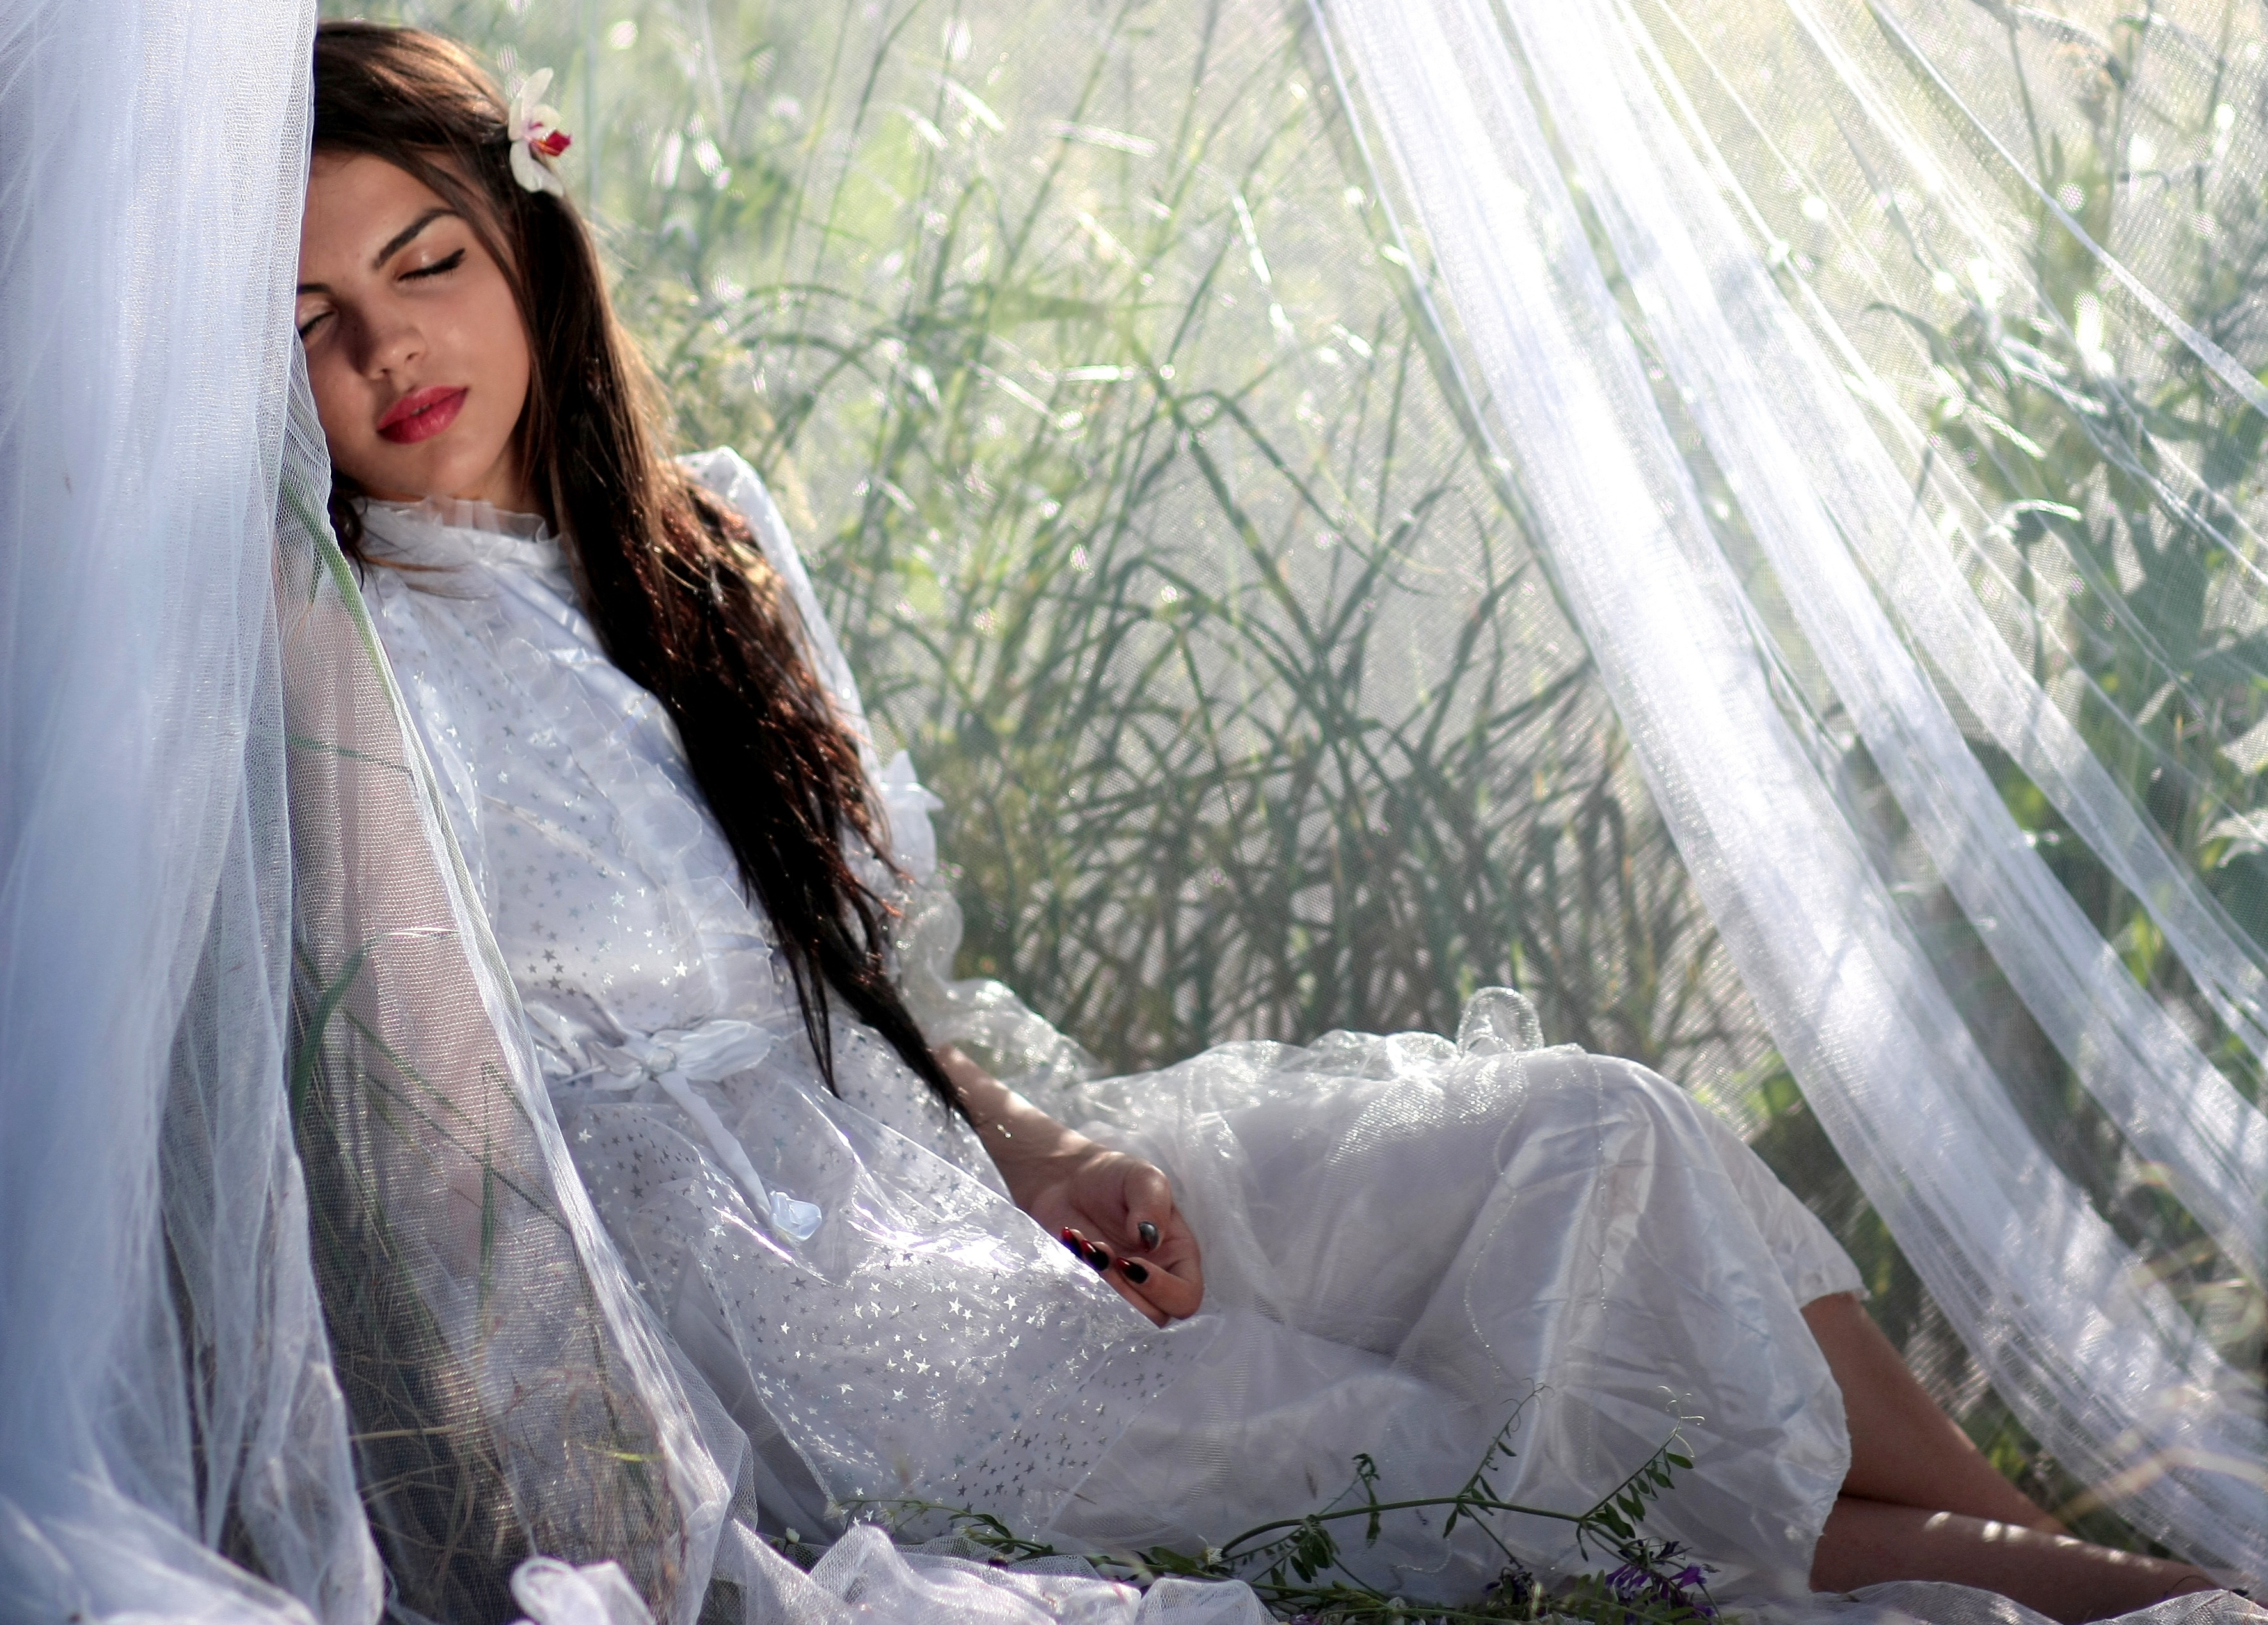
winter, girl, woman, white, portrait, model, spring, fashion, bride, season, long hair, dress, beauty, veil, dreaming, photo shoot, portrait photography